U.S. Route 89 in Utah

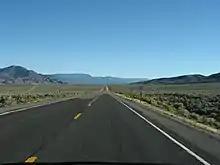
US-89 between Junction and Marysville

US-89 leaves Salt Lake City at exit 312 of I-15, where it acts as I-15's frontage roads. Just south of I-15's junction with I-215, US-89 splits to the northeast, passing through Bountiful and Woods Cross. A northerly curve onto 500 West removes the highway from Bountiful's Main Street, and it merges with I-15 at exit 317 to bypass Centerville and Farmington, where the old road (former US-91, but never US-89) is SR-106, through the narrow strip of land that separates Farmington Bay from the Wasatch Mountains. US-89 leaves I-15 at exit 324, where the Legacy Parkway also ends, and proceeds north on a freeway. This portion of US-89 is the only one to include exit numbers based on its mileage, as opposed to the overlapping I-15 or I-70. The freeway ends after US-89 crosses SR-273, the former surface alignment of US-91 in both directions, and heads north as a four-lane road along the Wasatch foothills, to the east of Layton and Hill Air Force Base. This portion is planned to be upgraded to freeway status by 2023. After crossing I-84 in Uintah, US-89 enters Ogden, which it traverses via Washington Boulevard, rejoining old US-91 (now SR-26) south of downtown. Beyond Ogden, US-89 continues in a general northerly direction along the thin strip between Willard Bay and the Wasatch Mountains to Brigham City, where it finally turns east away from the I-15 corridor.